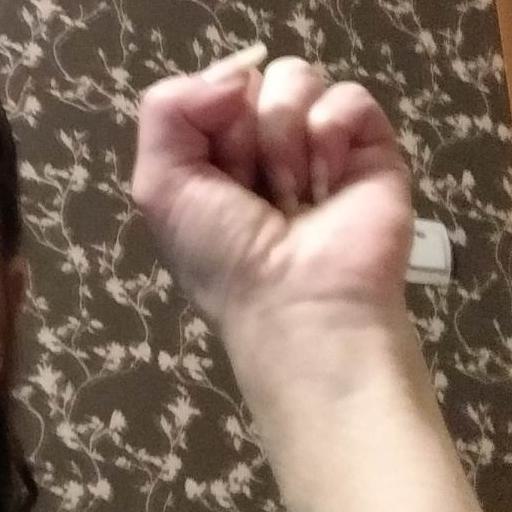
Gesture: fist